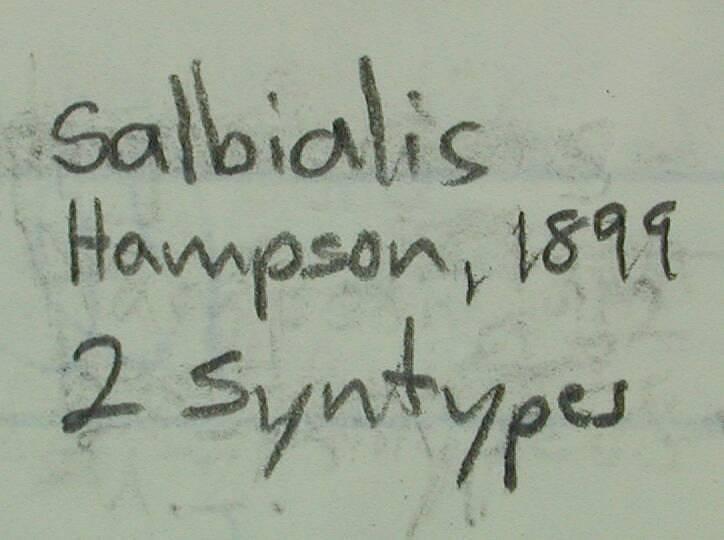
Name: Nacoleia salbialis
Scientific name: Nacoleia salbialis Hampson, 1898
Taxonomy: Animalia, Arthropoda, Insecta, Lepidoptera, Crambidae, Spilomelinae
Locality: Orizaba, Mexico, Mexico
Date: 1899